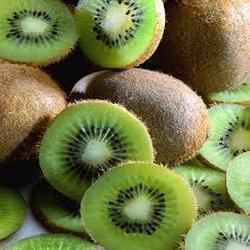
Label: Kiwi